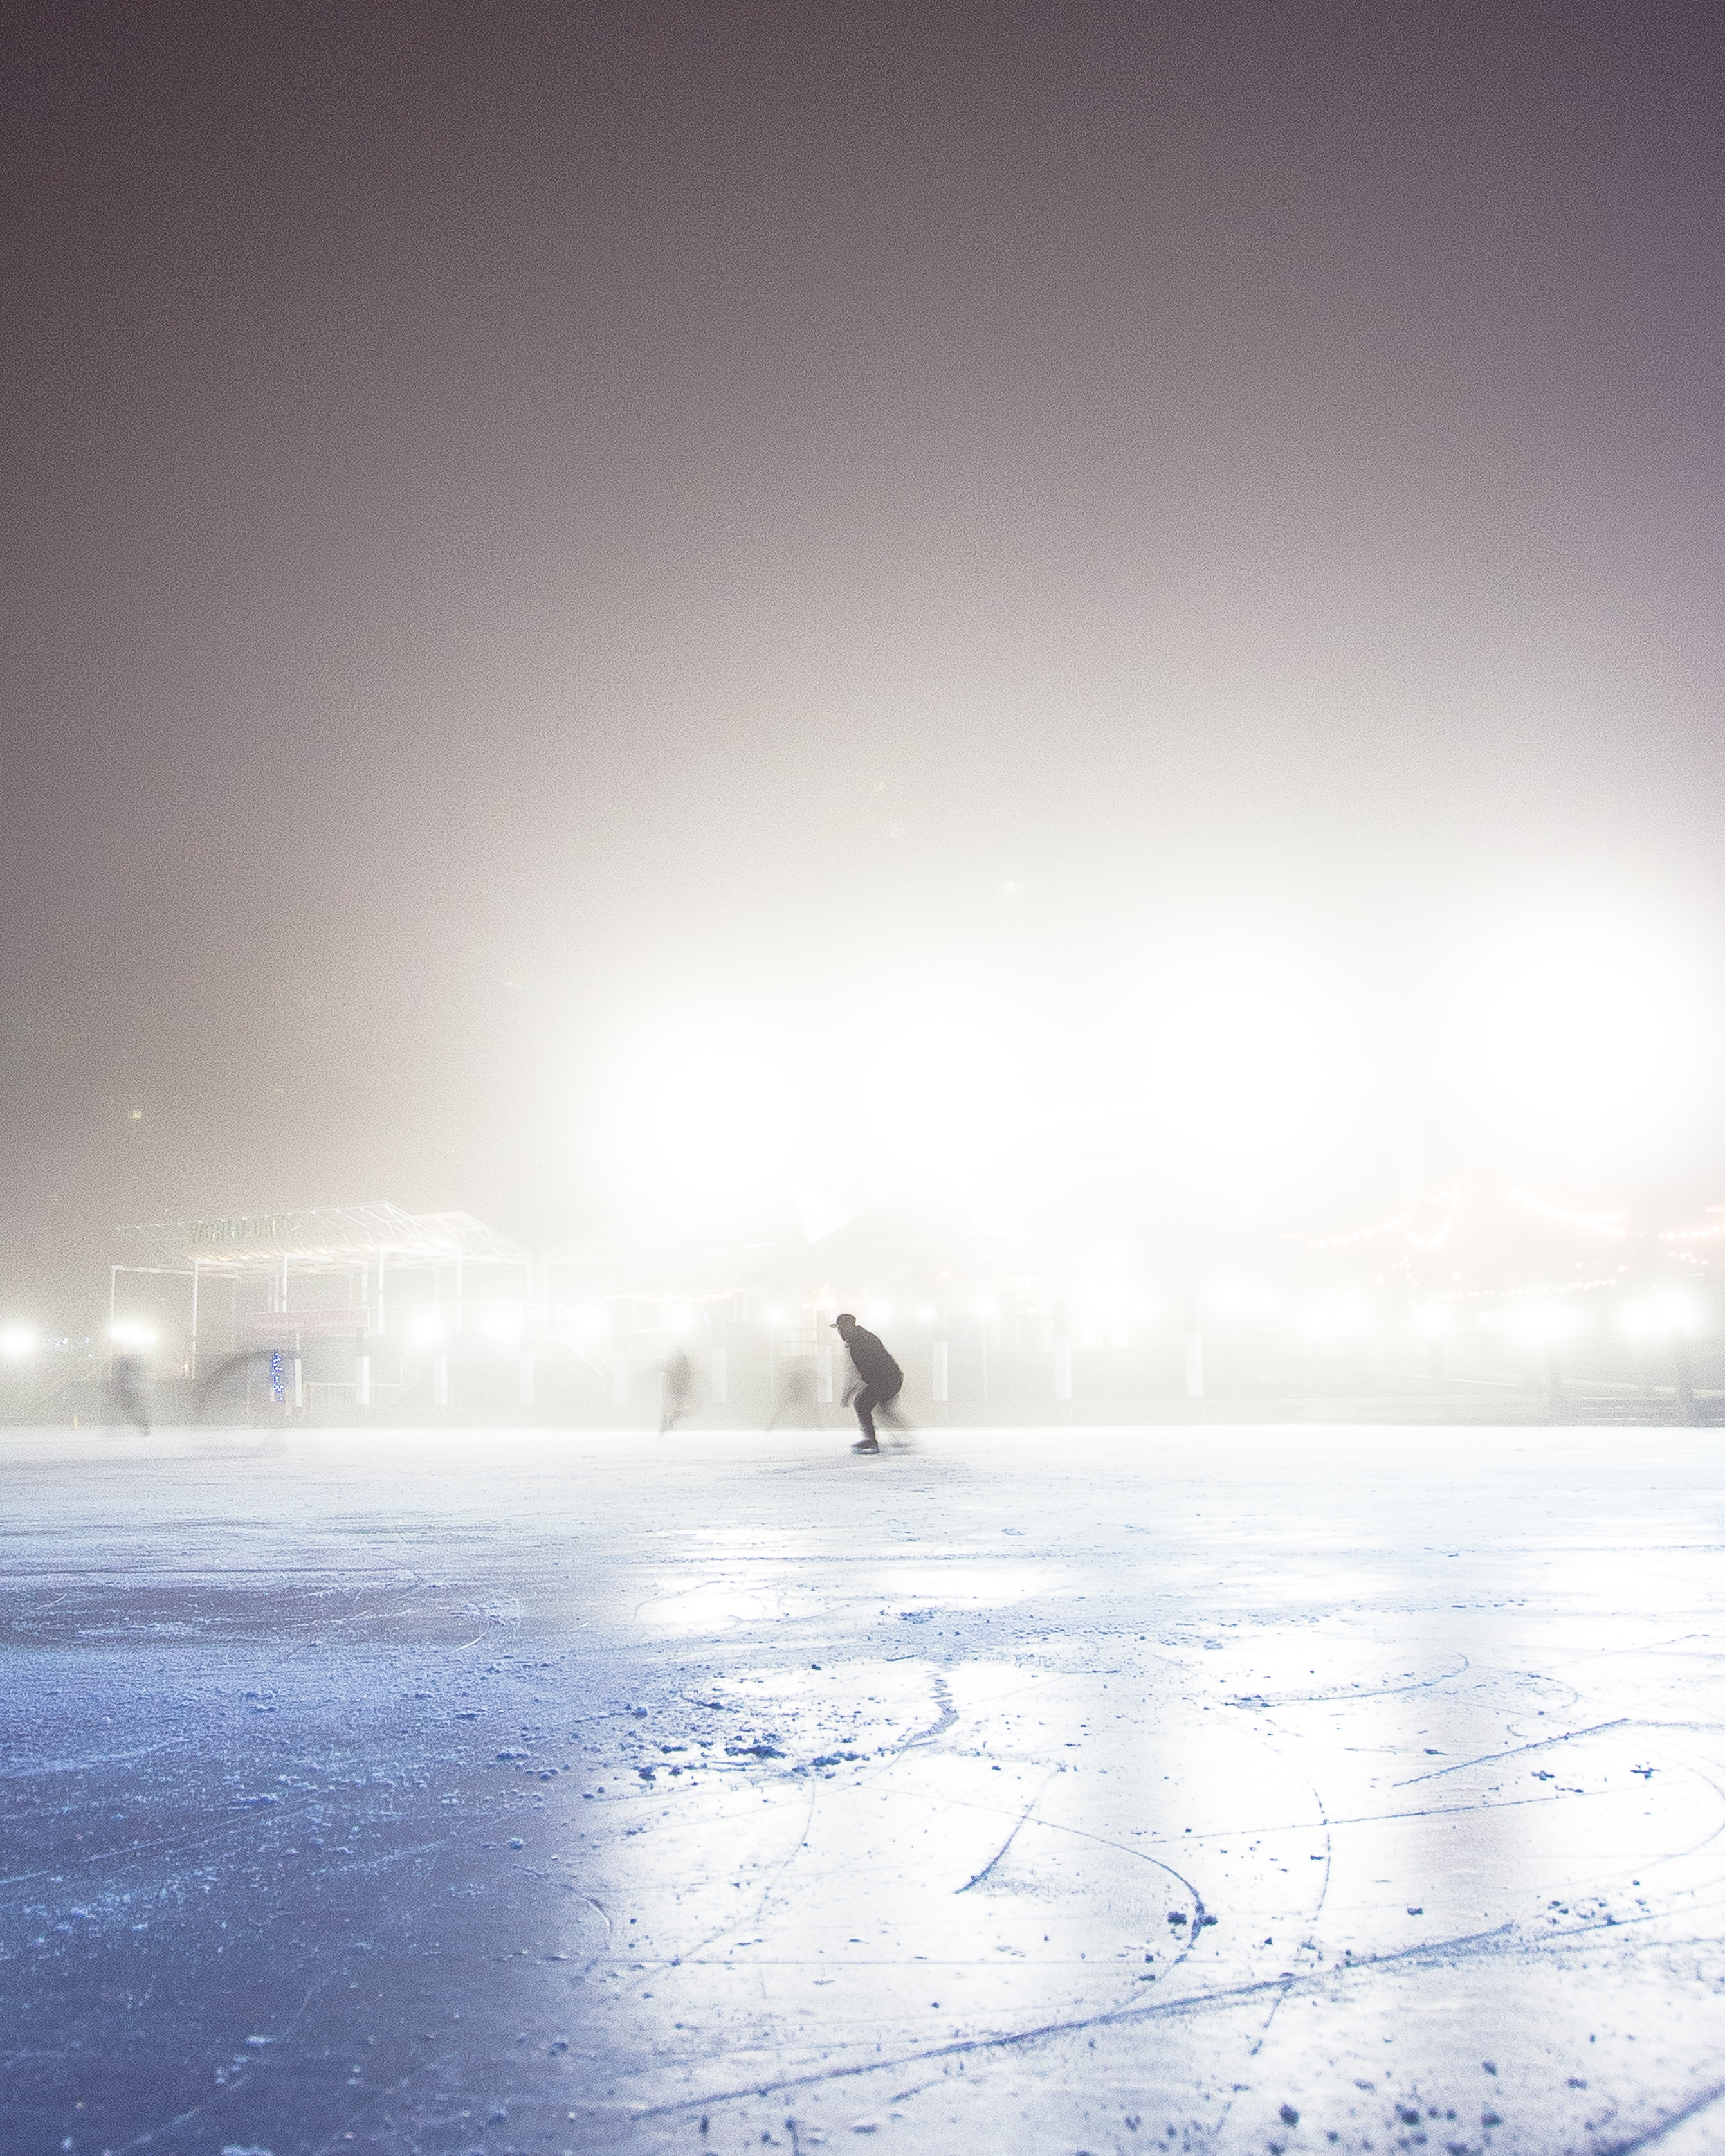
sea, water, ocean, horizon, person, snow, winter, light, cloud, fog, mist, sunlight, morning, wave, atmosphere, ice, reflection, weather, arctic, season, freezing, ice skating, ice rink, atmospheric phenomenon, atmosphere of earth